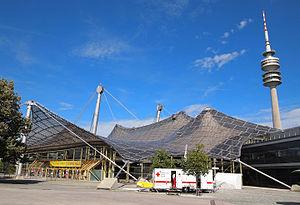
Le Championnat du monde masculin de handball 2019 est la 26ᵉ édition du Championnat du monde de handball qui a lieu du 10 au 27 janvier 2019. C'est une compétition organisée par la Fédération internationale de handball, elle réunit les meilleures sélections nationales.